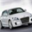
Label: automobile